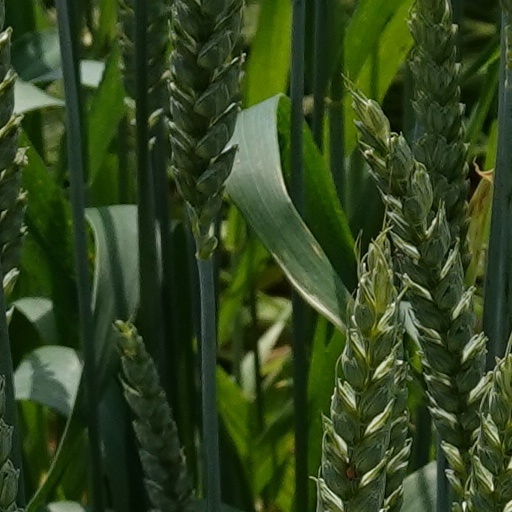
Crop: wheat